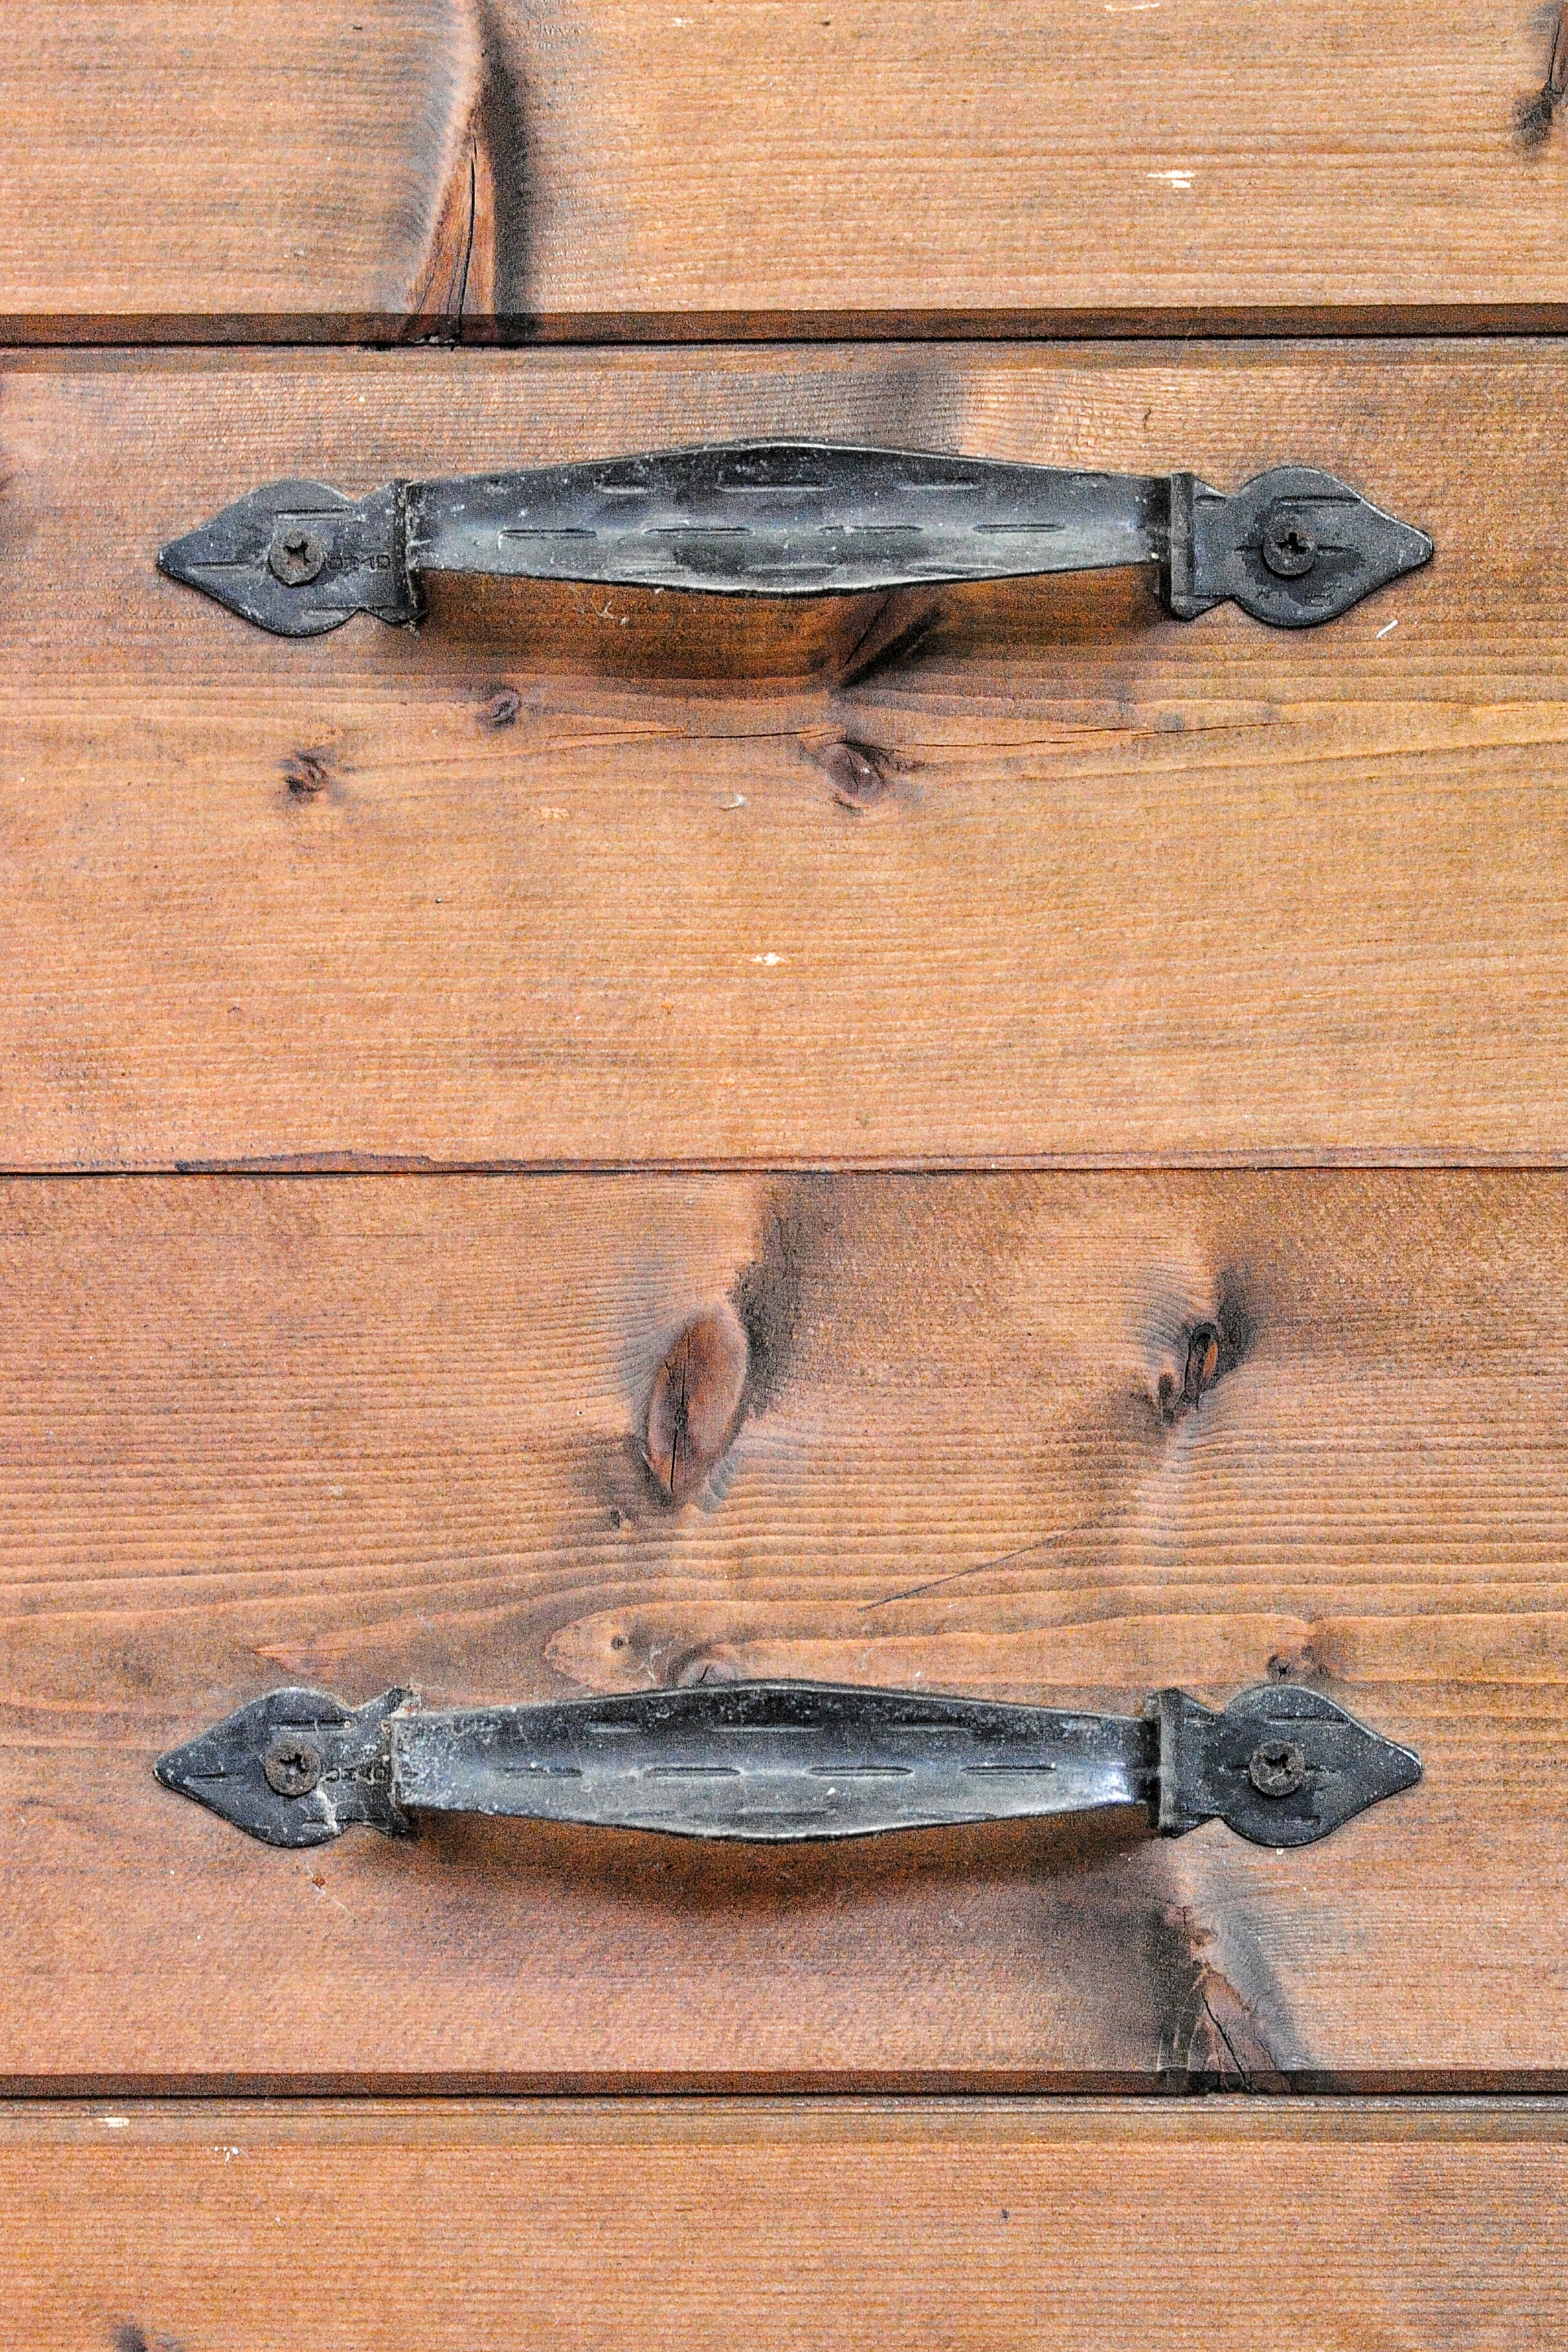
table, wood, texture, door, handle, iron